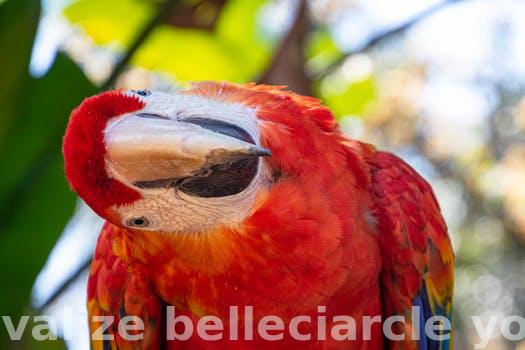
Label: Watermark